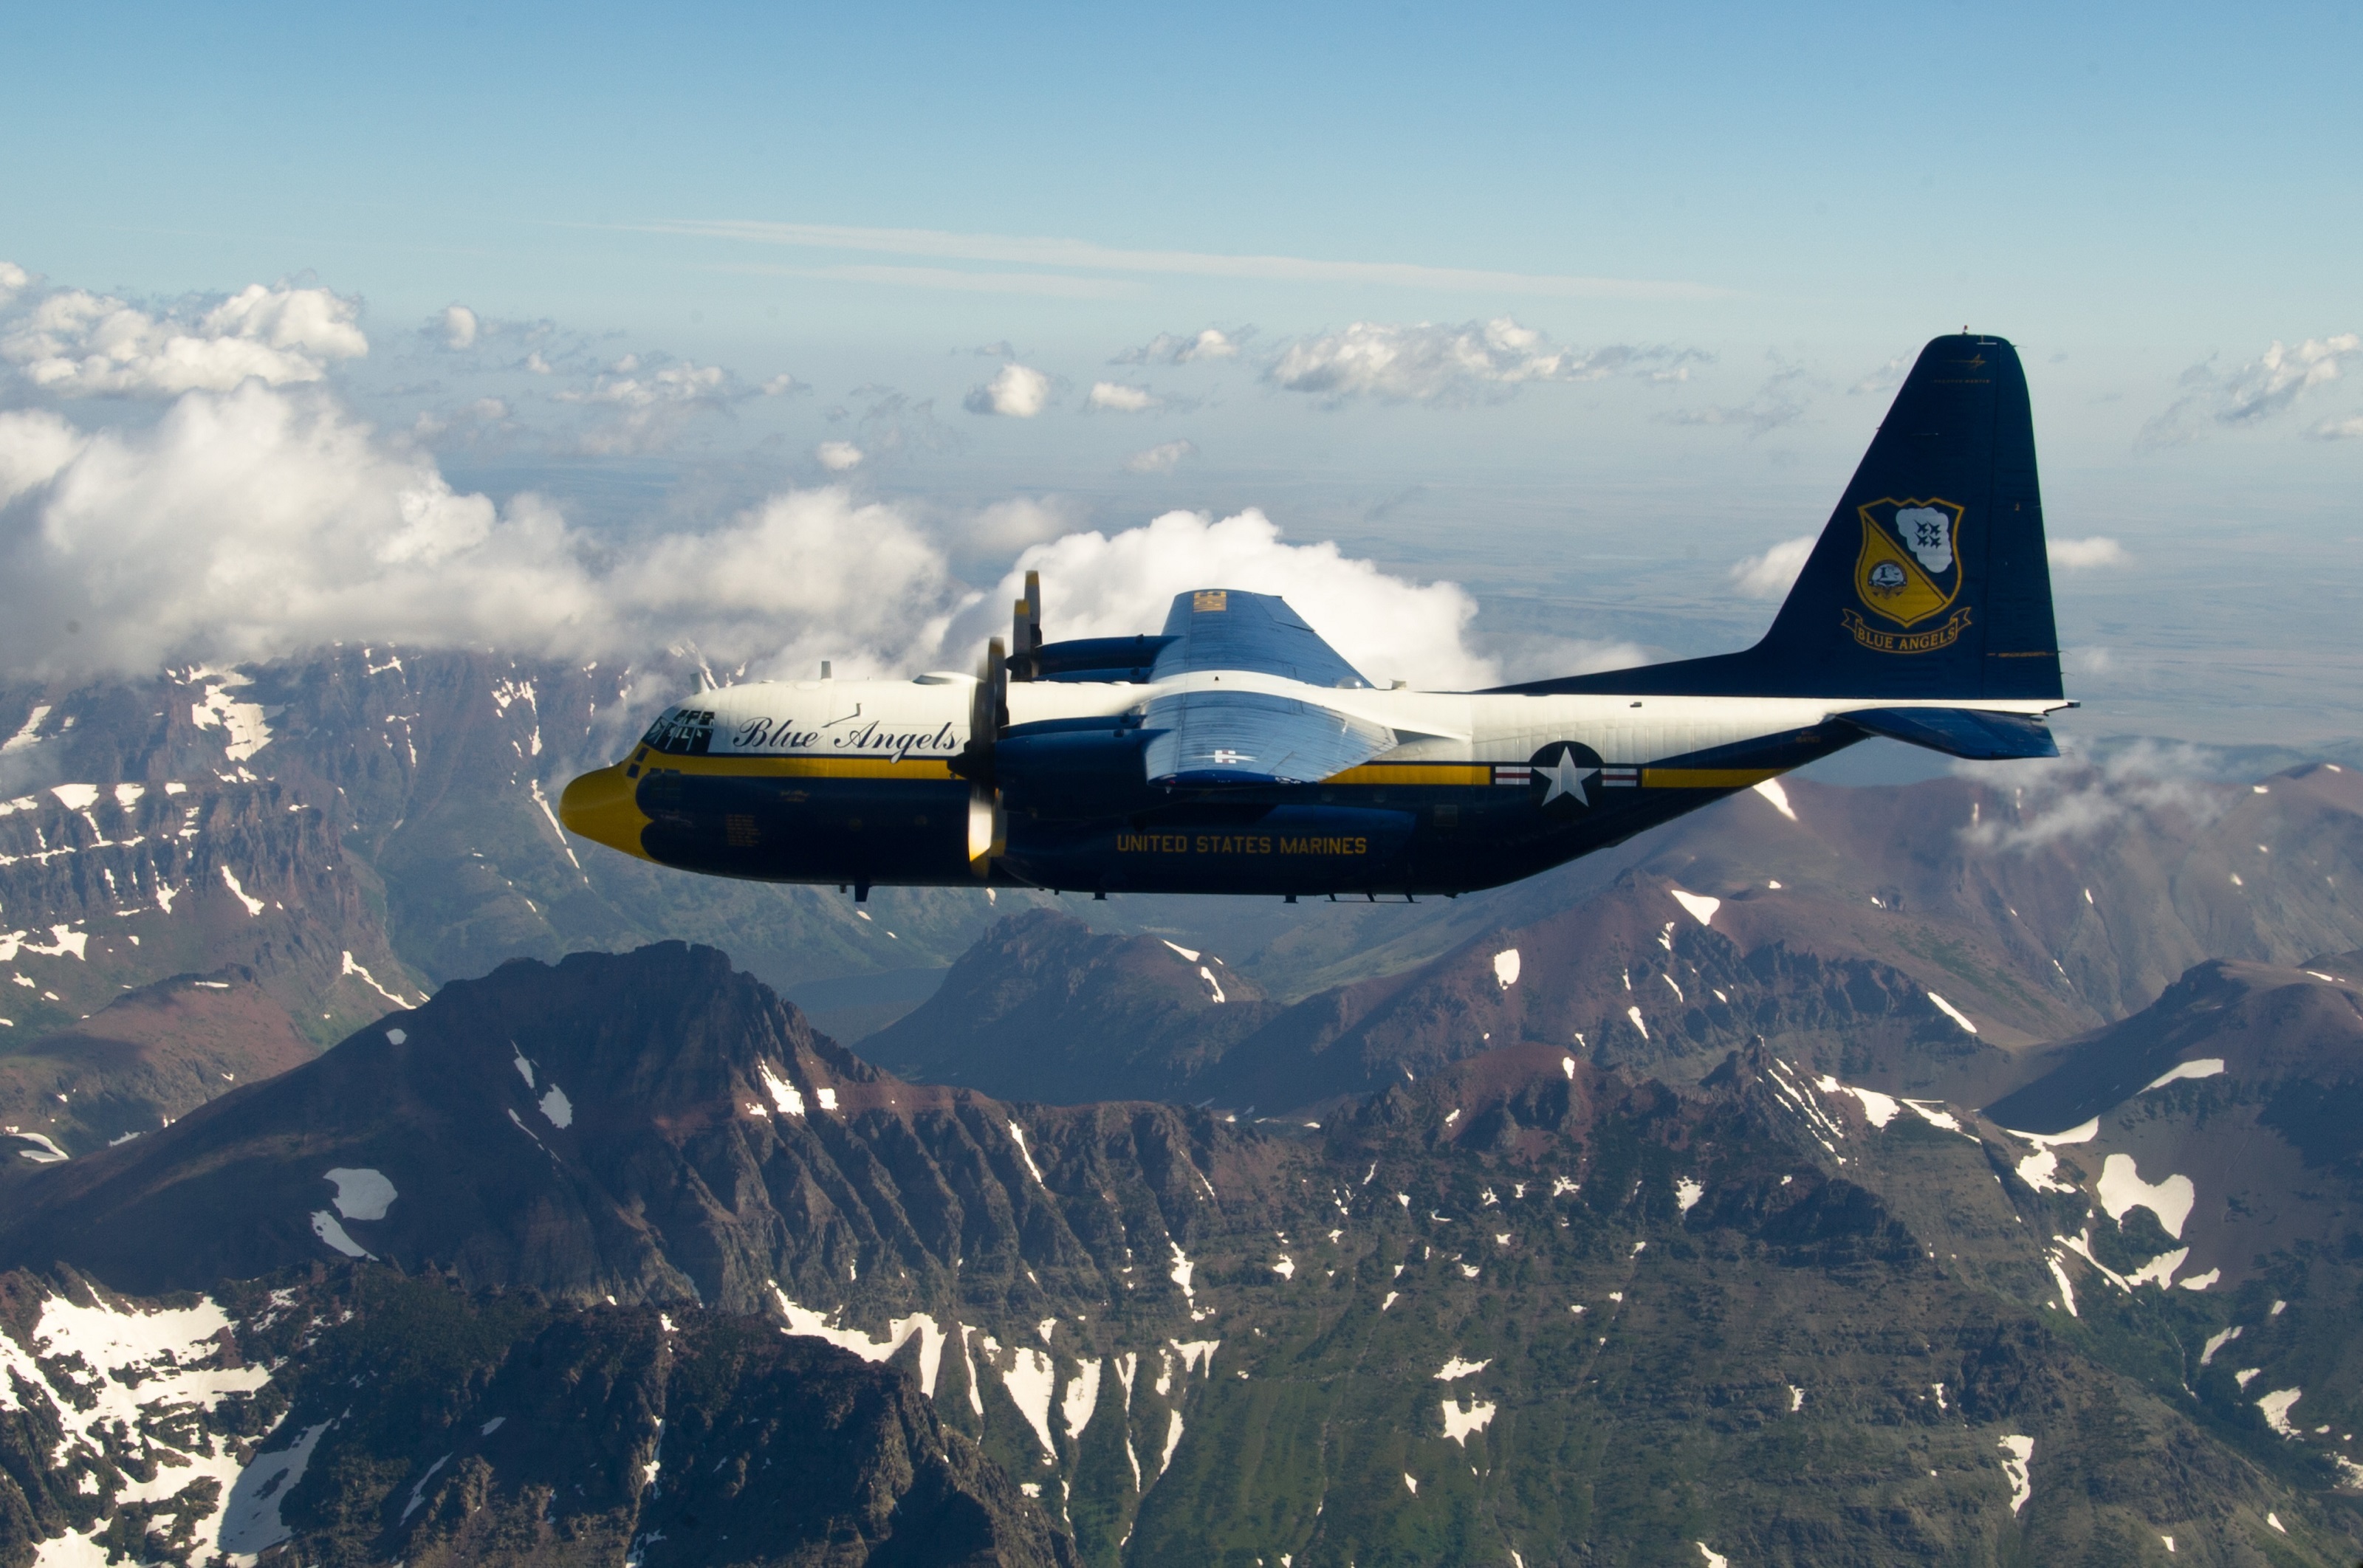
wing, sky, air, mountain range, flying, airplane, plane, aircraft, military, vehicle, airline, aviation, flight, clouds, mountains, cargo, navy, turboprop, support, blue angels, air force, flight demonstration squadron, military aircraft, fat albert, c 130 hercules, air travel, atmosphere of earth, propeller driven aircraft